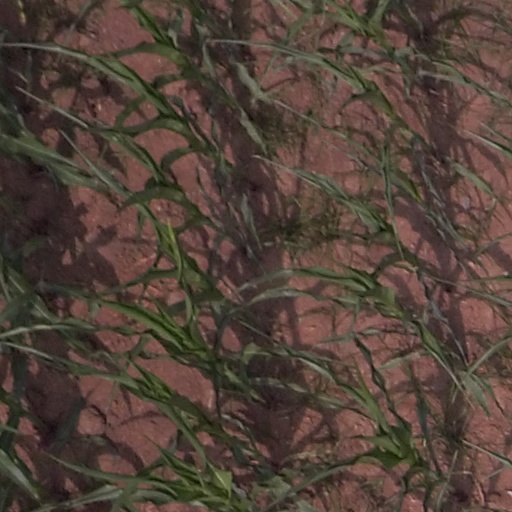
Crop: maize; corn